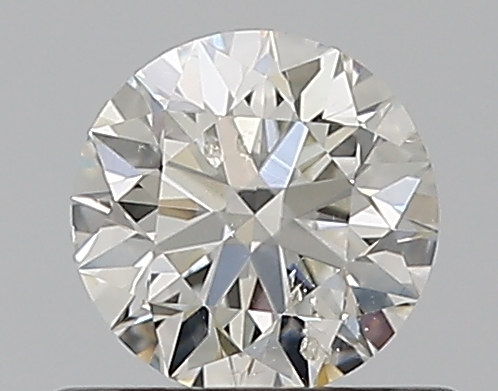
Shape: round
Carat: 0.5
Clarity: SI2
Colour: I
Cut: EX
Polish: EX
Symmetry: EX
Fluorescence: N
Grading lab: GIA
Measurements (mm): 5.04 x 5.07 x 3.17